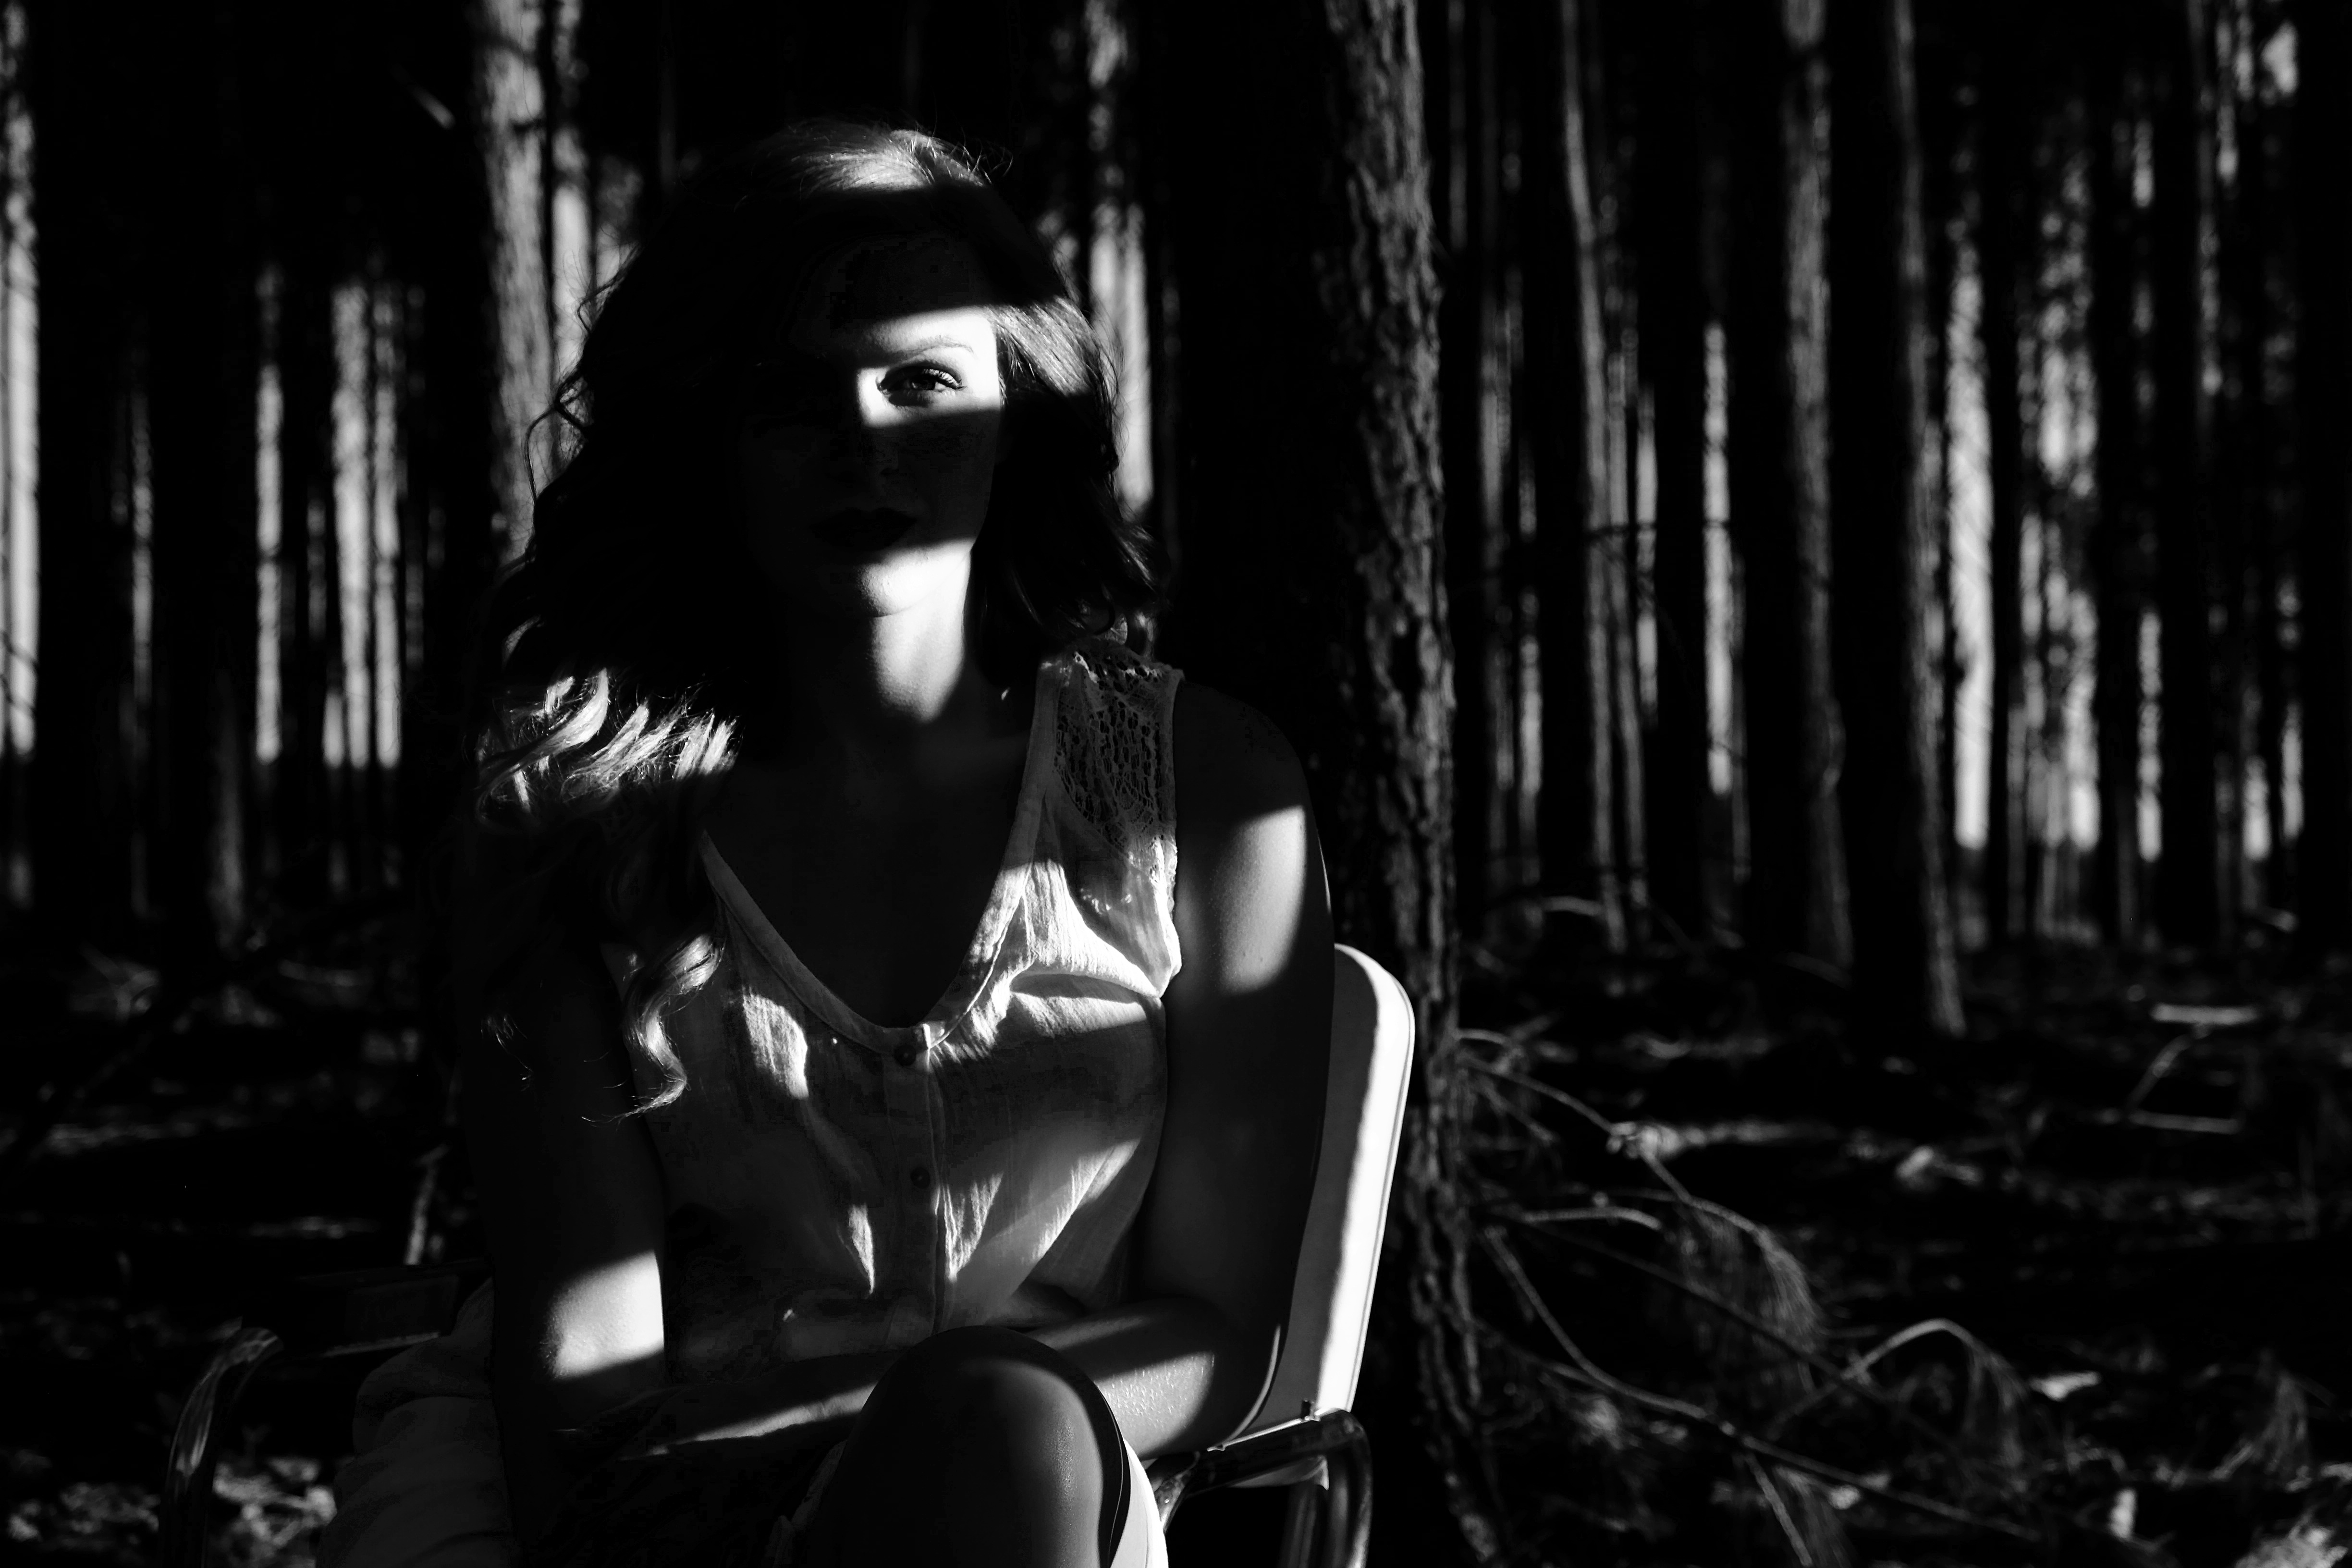
black and white, darkness, black, monochrome, monochrome photography, film noir